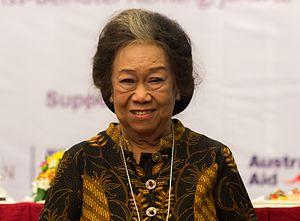
Toeti Heraty, née en 1933, est une poétesse indonésienne.